Manos sucias

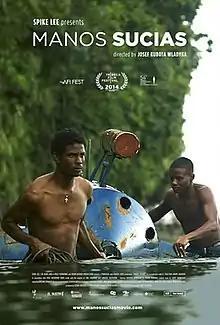
Film poster

Manos sucias is a 2014 American-Colombian thriller drama film directed and co-written by Josef Wladyka and starring Cristian James Abvincula, Jarlin Javier Martinez and Hadder Blandon. Spike Lee served as an executive producer of the film.